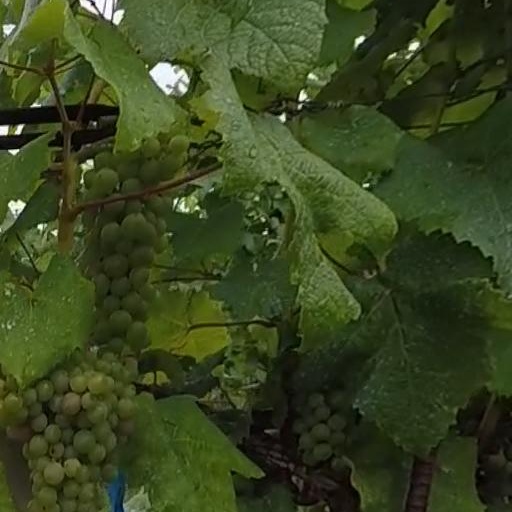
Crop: grape